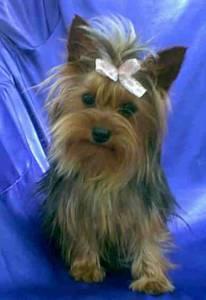
Breed: yorkshire terrier